Ryan Jarman

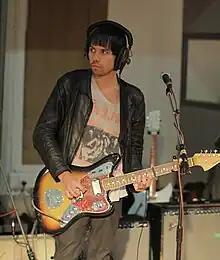
Jarman at Abbey Road Studios in 2011

Ryan James Jarman is a British musician who is the guitarist and one of the vocalists of the indie rock band The Cribs.